Yuri Manukyan

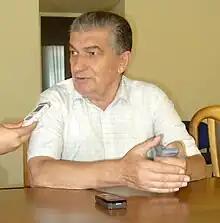
Yuri Manukyan in the year prior to his death, September 2012.

Yuri Avakovovich Manukyan (3 January 1940 – 7 February 2013), was a Soviet and Armenian politician and statesman.